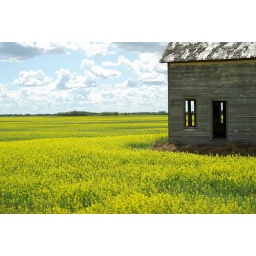
Abandoned house in canola field close to Wynyard, Saskatchewan, 17 July 2010